Philosophy of religion

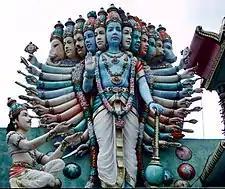
Depiction of the theophany scene in the Bhagavadgita wherein Krishna reveals his universal form to Arjuna

Closely related to knowledge and belief is how to interpret religious experiences and their potential for providing knowledge. Religious experiences have been recorded throughout all cultures and are widely diverse. These personal experiences tend to be highly important to individuals who undergo them. Discussions about religious experiences can be said to be informed in part by the question: "what sort of information about what there is might religious experience provide, and how could one tell?"